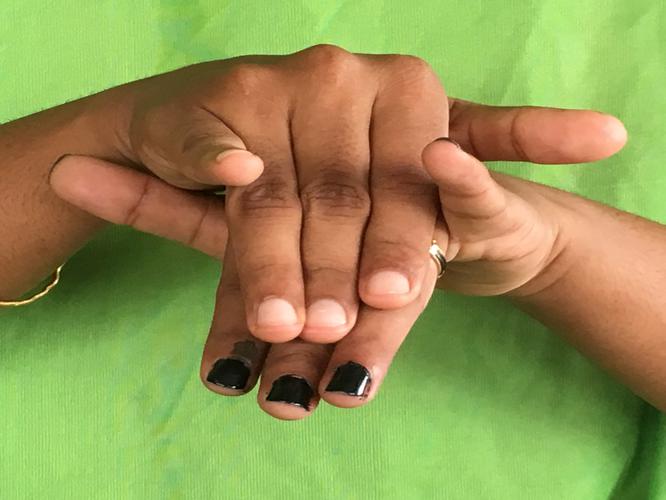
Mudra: Varaha
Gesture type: double_hand